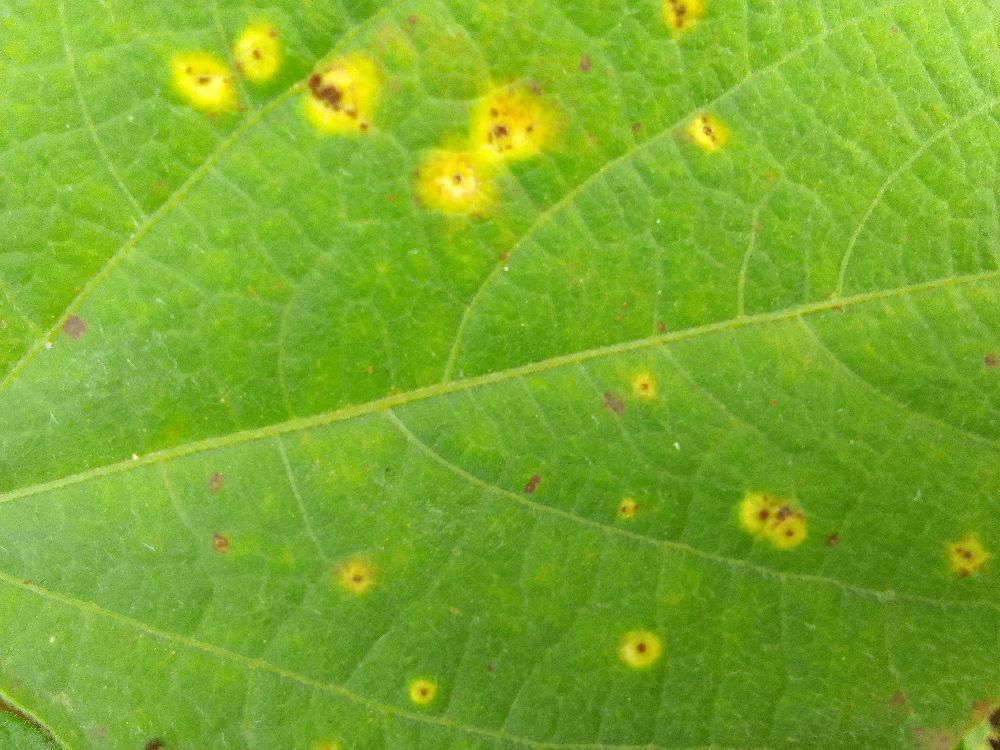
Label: rust